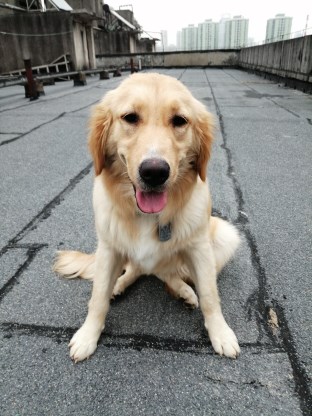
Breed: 5355-n000126-golden_retriever